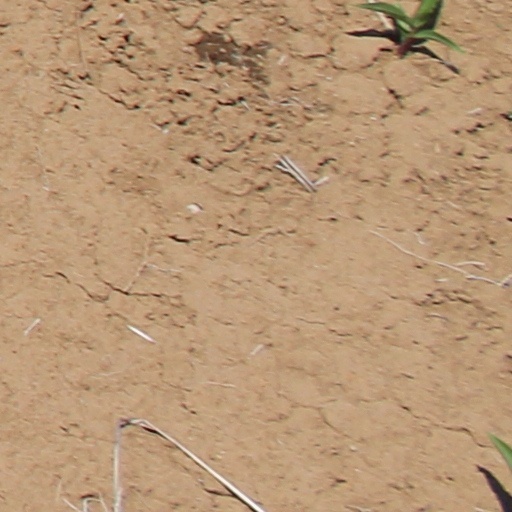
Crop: wheat